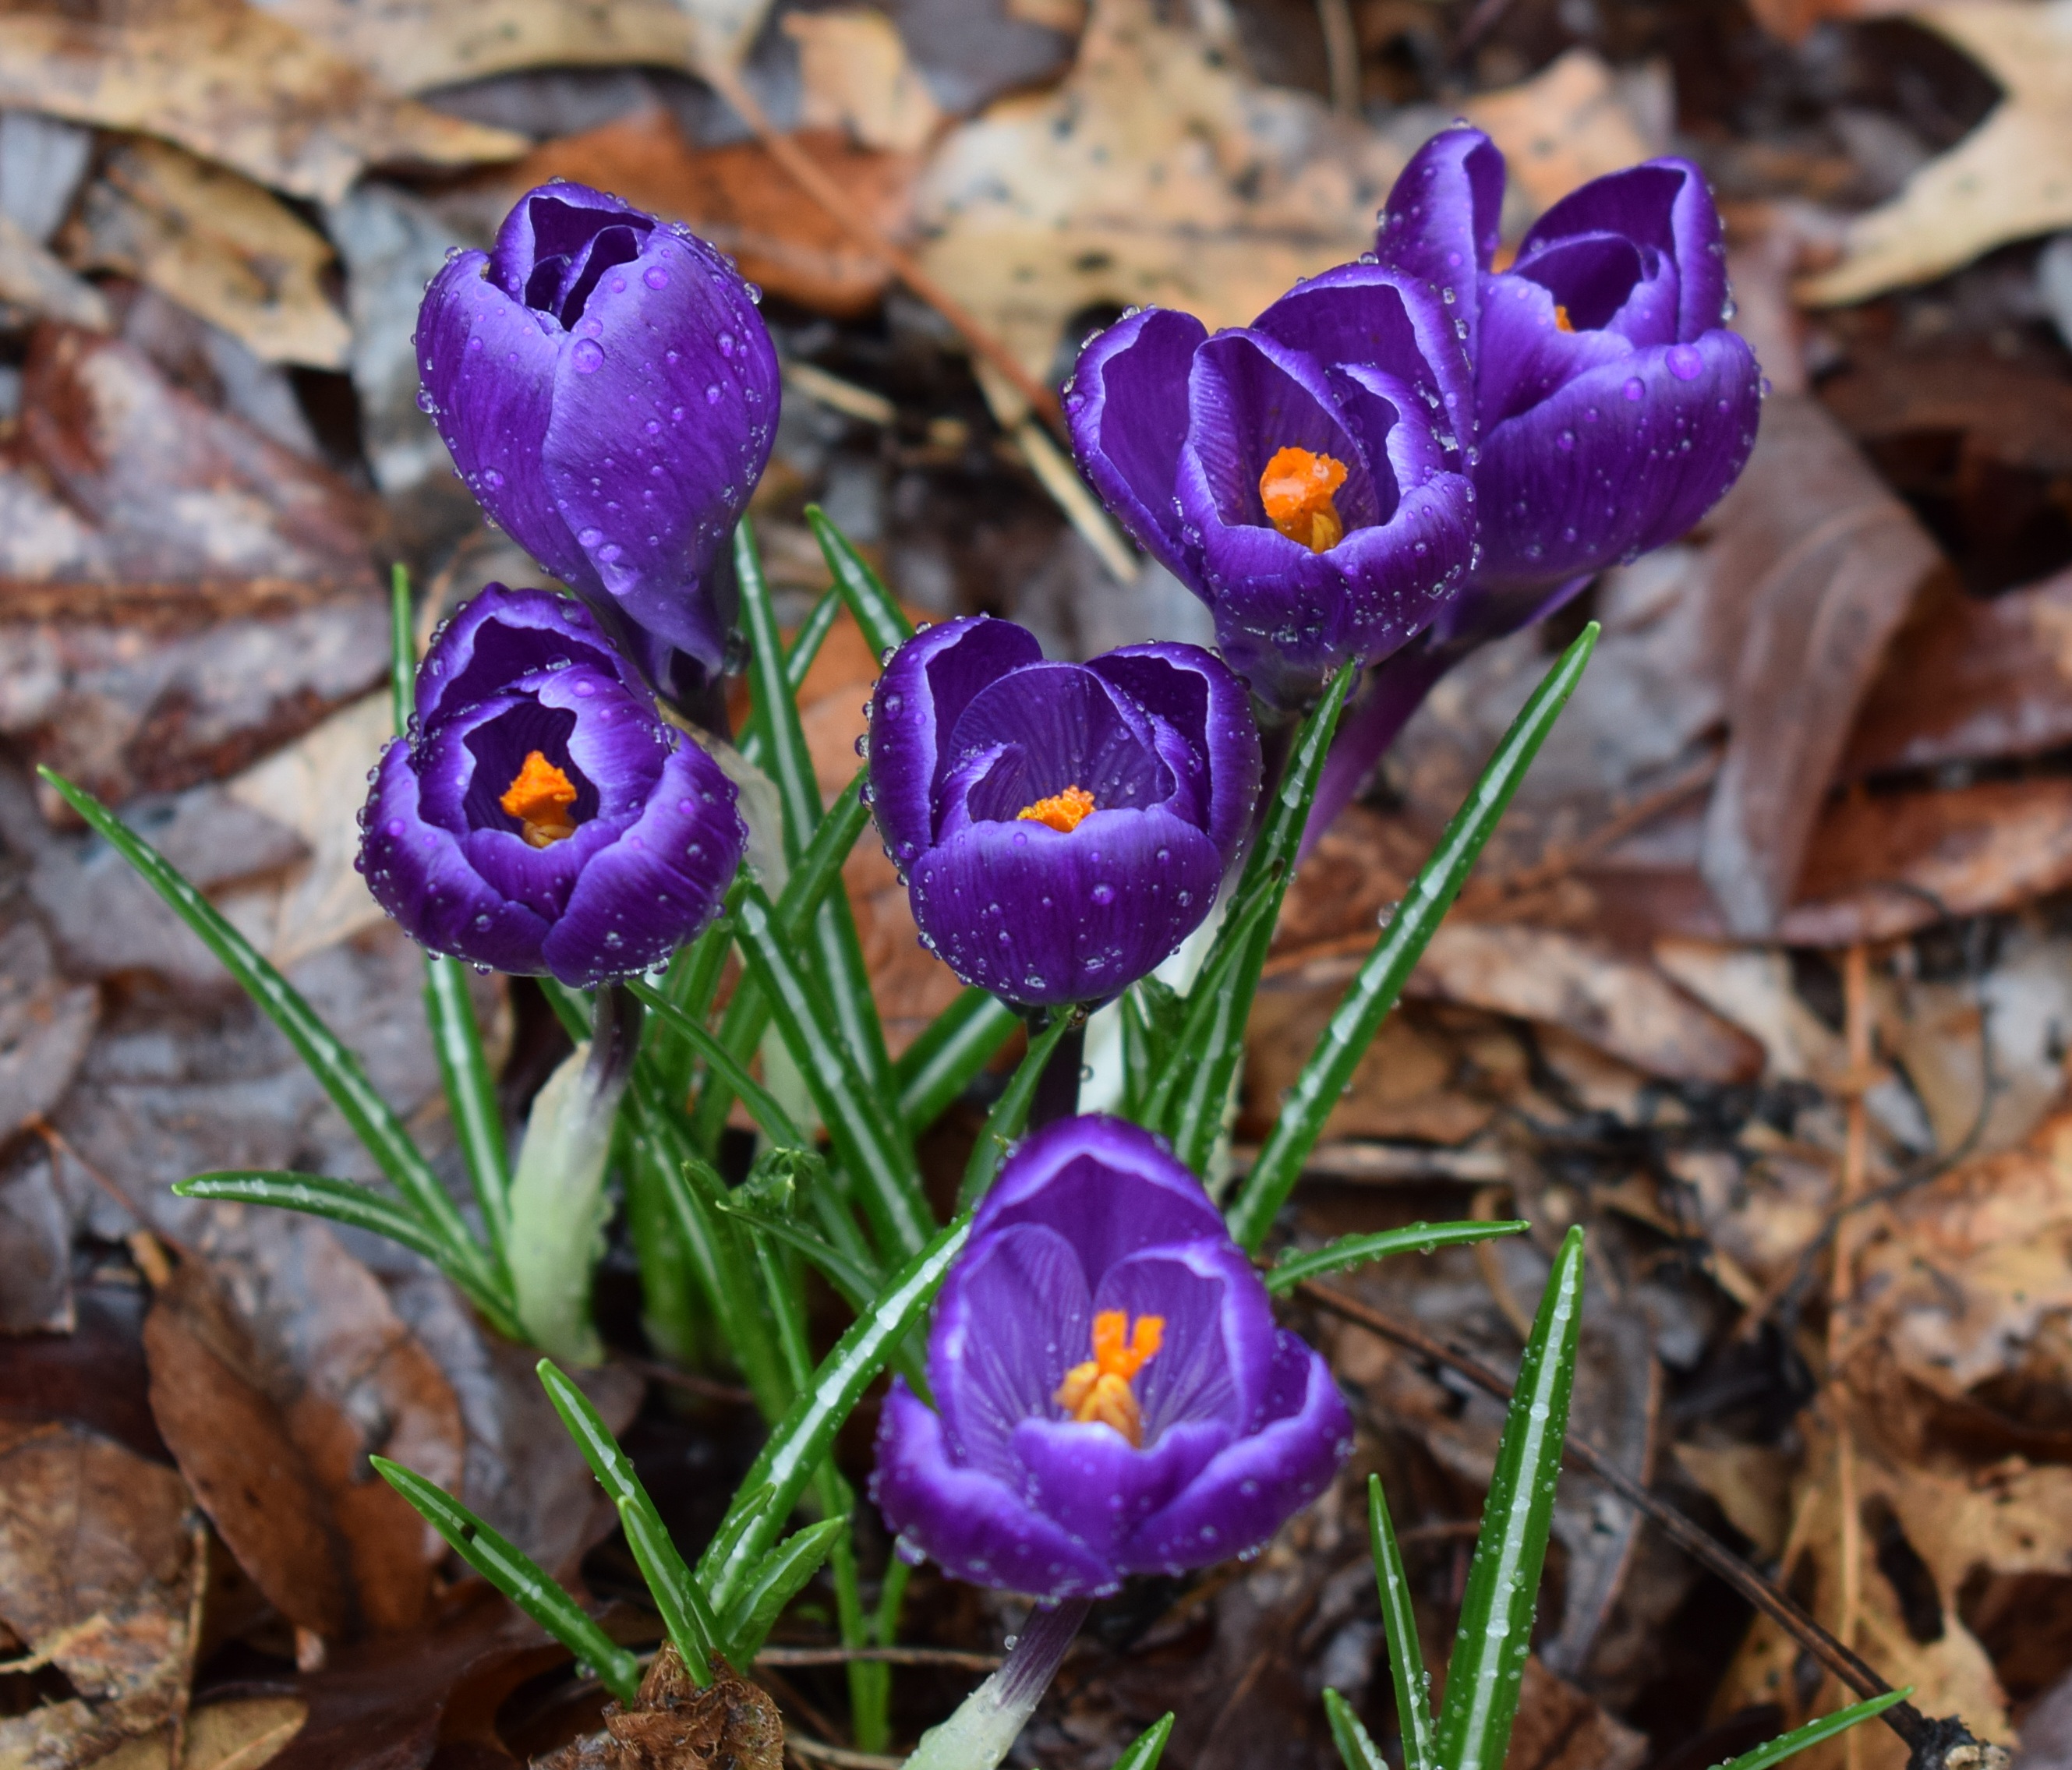
nature, blossom, plant, rain, flower, purple, bloom, spring, bulb, botany, garden, flora, perennial, wildflower, eye, raindrops, crocus, viola, flowering plant, land plant, violet family, iris family, crocuses in the rain